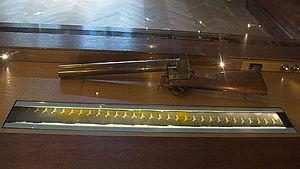
L’Institut Lumière est une association loi de 1901 créée à Lyon en 1982. Il consacre son activité à la diffusion et à la conservation du patrimoine cinématographique.